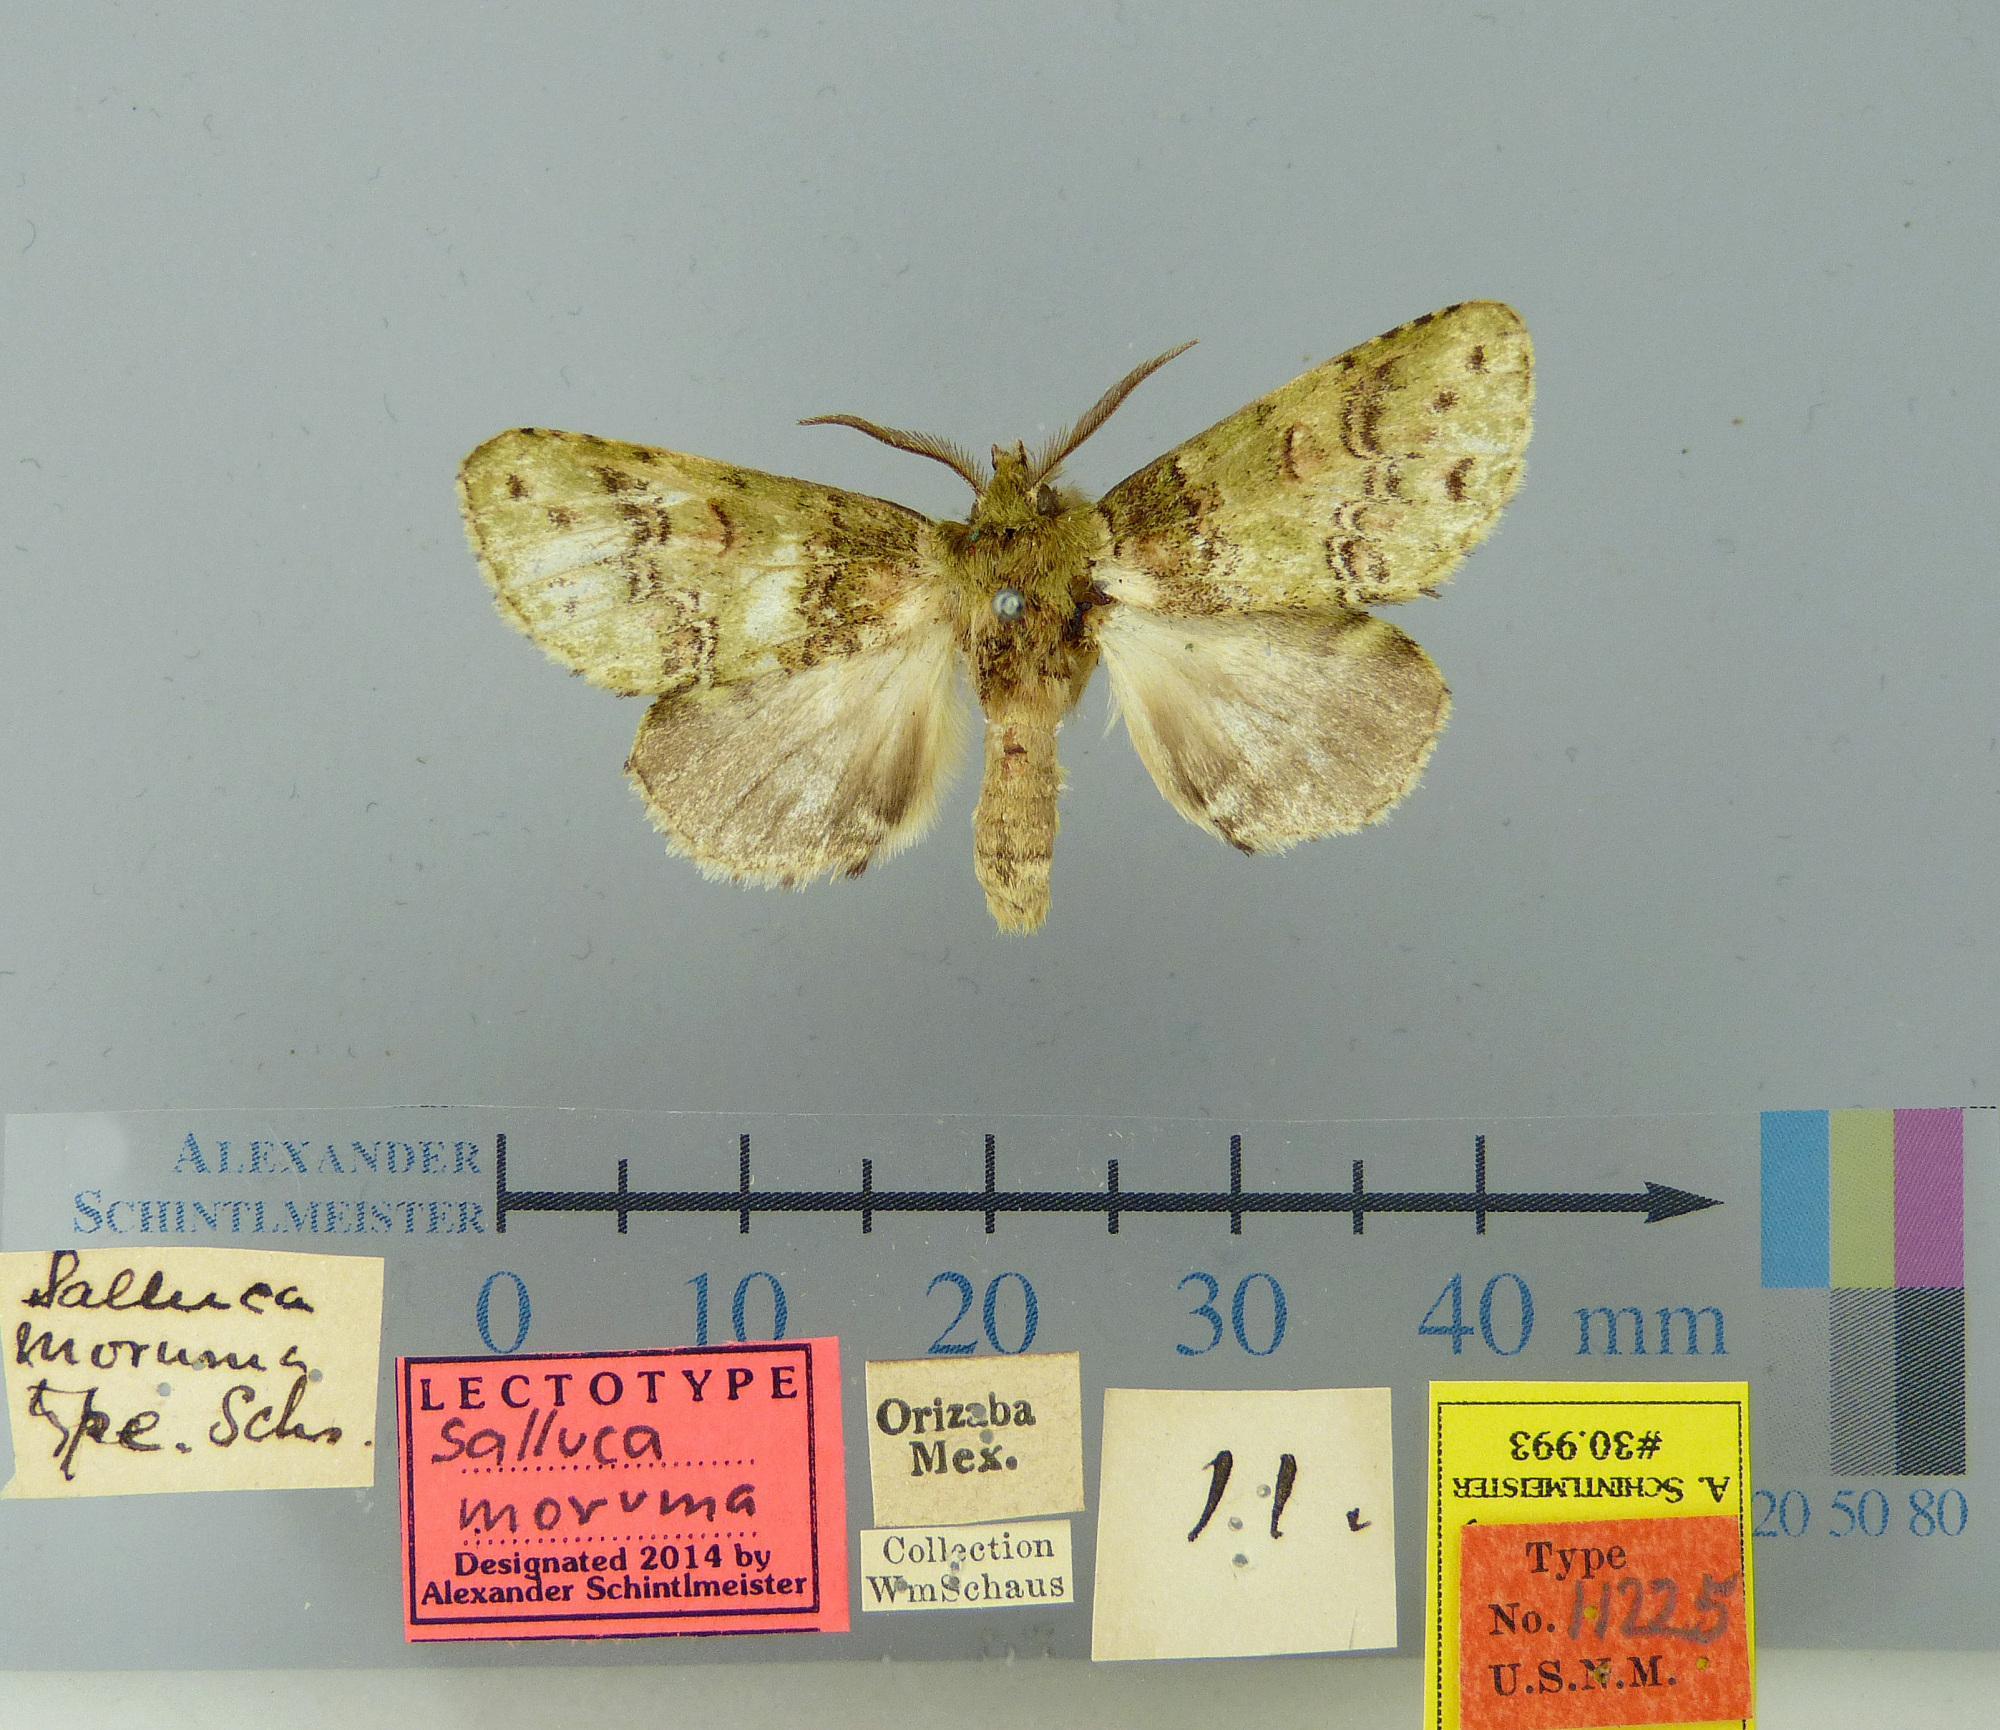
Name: Salluca moruma
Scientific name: Salluca moruma Schaus, 1901
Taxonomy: Animalia, Arthropoda, Insecta, Lepidoptera, Notodontidae
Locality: Orizaba, Veracruz-Llave, Mexico
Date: [Not Stated]